Valga County

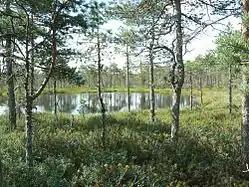
Bog pool in Rubina Bog

In the southern part of the county, there is a large sandy area with big forests, moorlands and bogs. In the middle part of the county the valley of the River Väike-Emajõgi runs from north to south. It is continued by Valga Basin with mainly flexuous moraine landscape, cut through by low valleys or basin valleys. The most noticeable is the valley of the River Väike-Emajõgi where Pedeli Valley flows into. In the middle part of Valga Basin there is a large boggy meadow of Korva. Larger farmlands are mainly situated around Sangaste and Laatre.